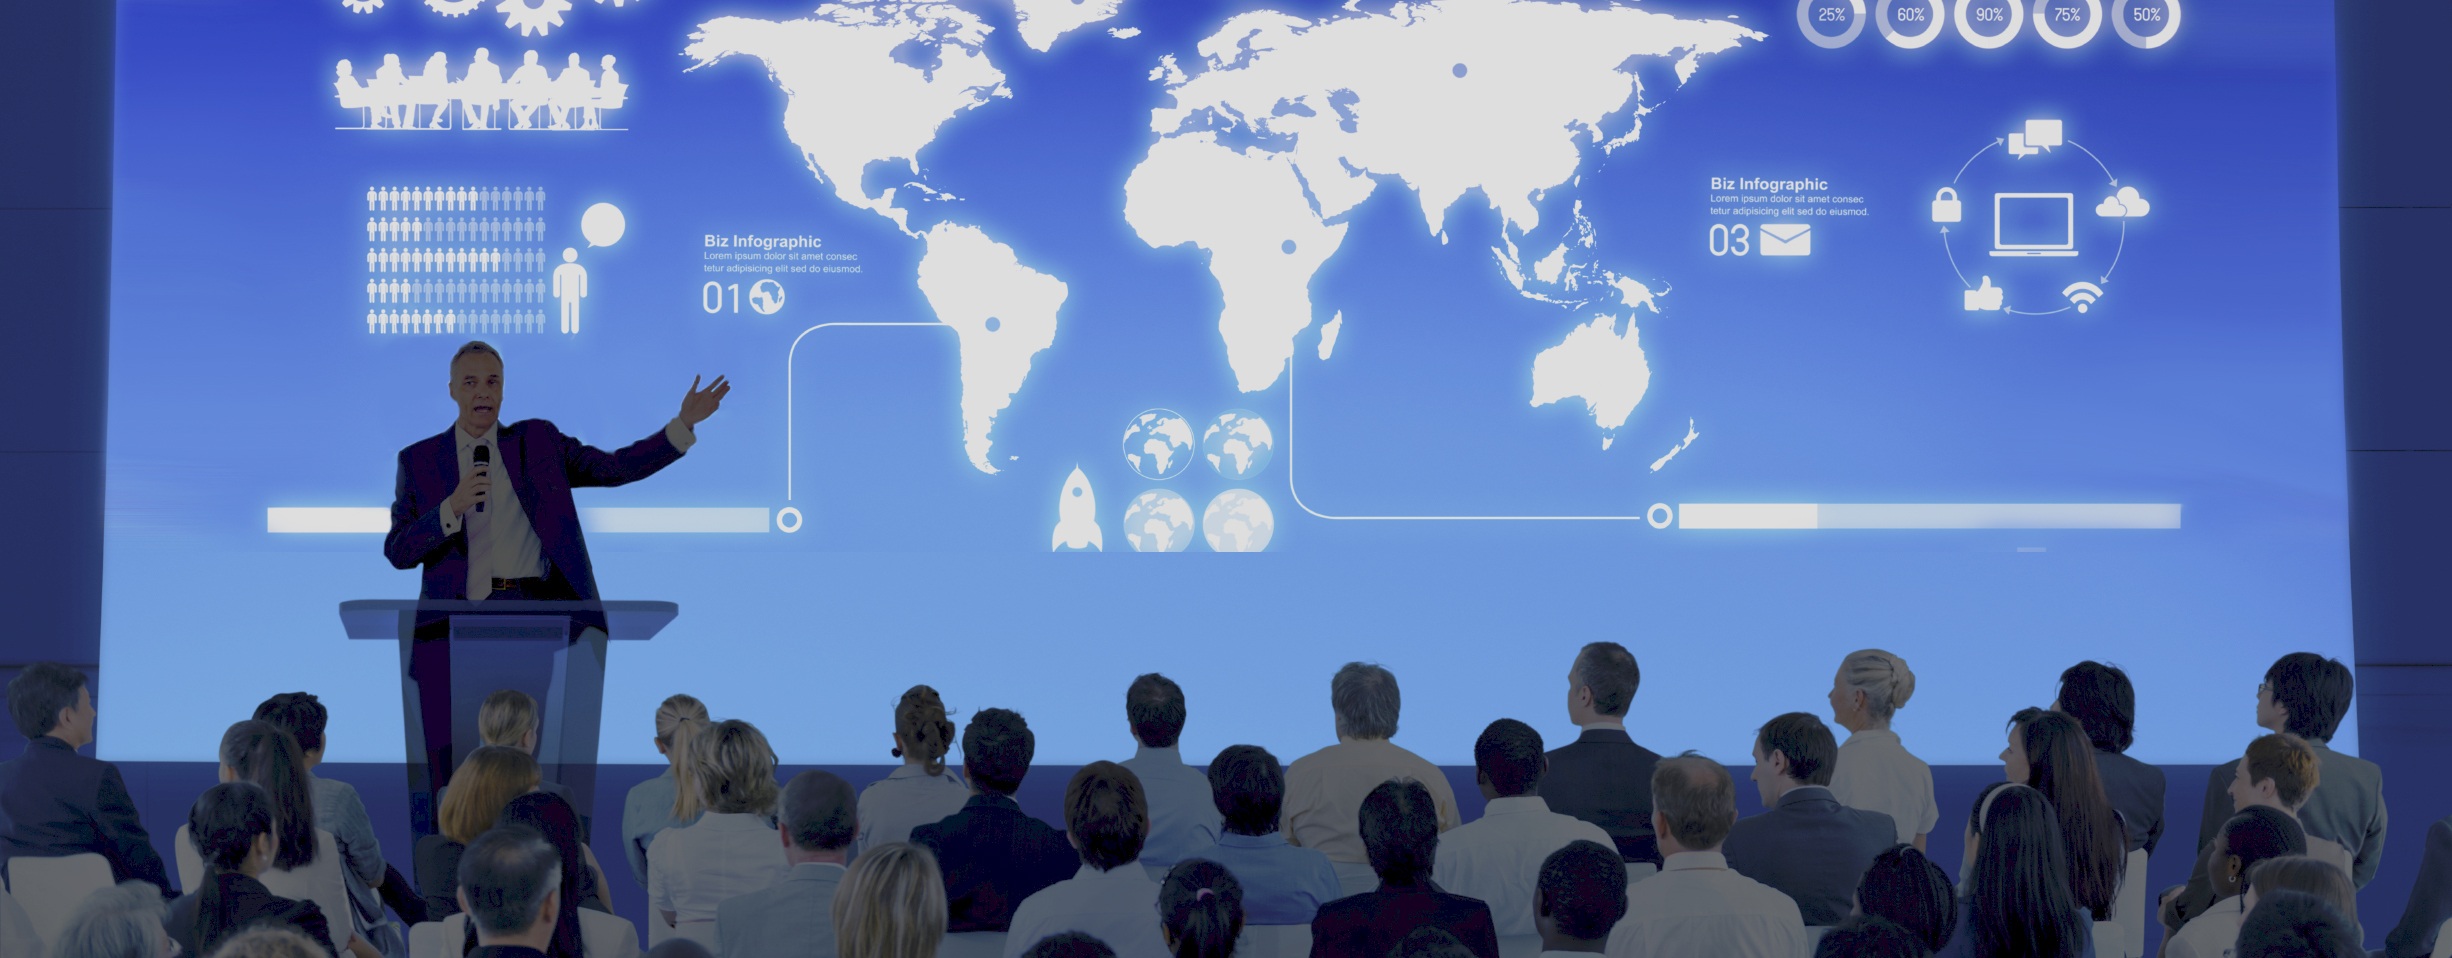
travel, meeting, business, service, presentation, agent, agency, incentives, travel agent